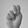
ASL letter: N